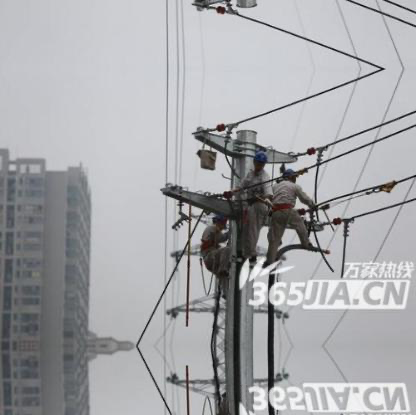
Objects in the image:
label: helmet
label: helmet
label: helmet